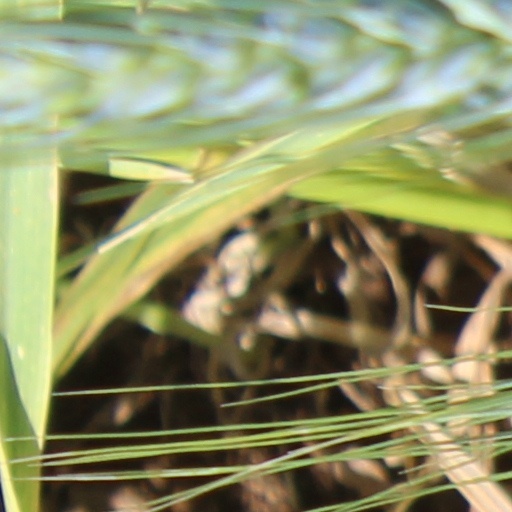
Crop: wheat